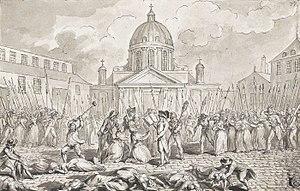
Massacre à la Salpêtrière, 3 septembre 1792.
Les massacres de Septembre sont une suite d’exécutions sommaires qui se sont déroulées du 2 au 6 ou au 7 septembre 1792 à Paris. Des massacres semblables ont également eu lieu dans le reste de la France, mais avec moins de victimes sur une plus longue durée.